Dieter Dengler

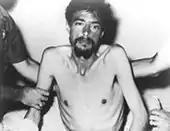
Dengler in the hospital after his rescue.

On February 1, 1966, the day after the carrier began flying missions from Yankee Station, Lieutenant, Junior Grade Dengler left the Ranger with three other aircraft on an interdiction mission against a North Vietnamese truck convoy. The pilots were forced to divert to their secondary target, a road intersection located west of the Mu Gia Pass in Laos, due to thunderstorms. US air operations in Laos at this time were classified. Visibility was poor due to smoke from burning fields and Dengler quickly lost sight of the other planes. After two-and-a-half hours of flying into enemy territory, the right wing was blown off his plane by anti-aircraft fire.